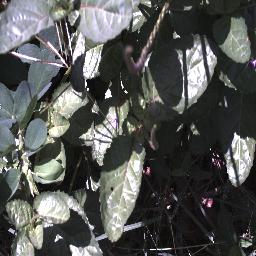
Label: snake_weed